Lolong (TV series)

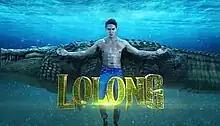
Season 2 title card

Lolong (international title: "Crocodile Whisperer") is a Philippine television drama action series broadcast by GMA Network. Directed by Rommel P. Penesa, it stars Ruru Madrid in the title role. It premiered on July 4, 2022 on the network's Telebabad line up. The series concluded on June 13, 2025, with a total of two seasons and 167 episodes.